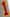
Number: 1